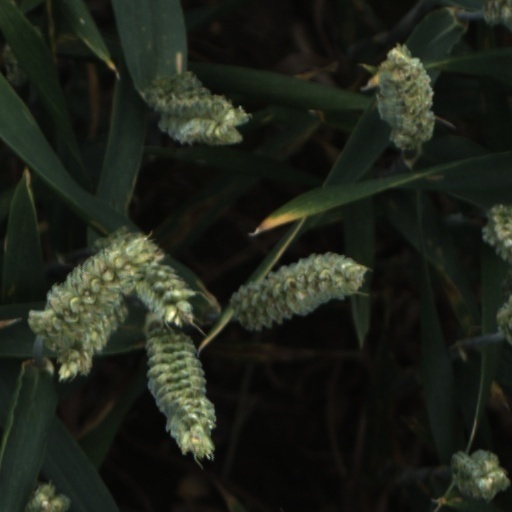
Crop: wheat